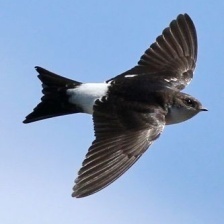
Species: COMMON HOUSE MARTIN
Scientific name: DELICHON URBICUM